2014 Japan Series

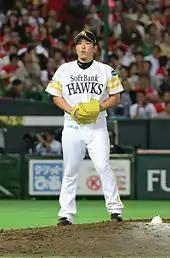
Kenji Otonari pitched seven shutout innings to earn a Game 3 win for the Hawks.

The Hawks took a two-games-to-one lead in the Series behind a dominant pitching performance by starter Kenji Otonari. Pitching seven shutout innings, Otonari gave up only three hits, while striking out six and walking one. For the second straight game the Hawks scored a run in the first inning. Just like in Game 2, Yanagita led off the first inning with a hit, was moved ahead by a sacrifice bunt, and then was driven in by a double from Uchikawa. Later, when Yuki Yoshimura drew a walk to start the bottom of the fourth inning, he was bunted to second and then scored from there on a wild pitch thrown by Shintaro Fujinami. The scoring continued in the sixth when Uchikawa collected another RBI along with two more from Lee. The only scoring for the Tigers occurred in the ninth inning when Toritani drove in a run on an RBI single off of reliever Sarfate.